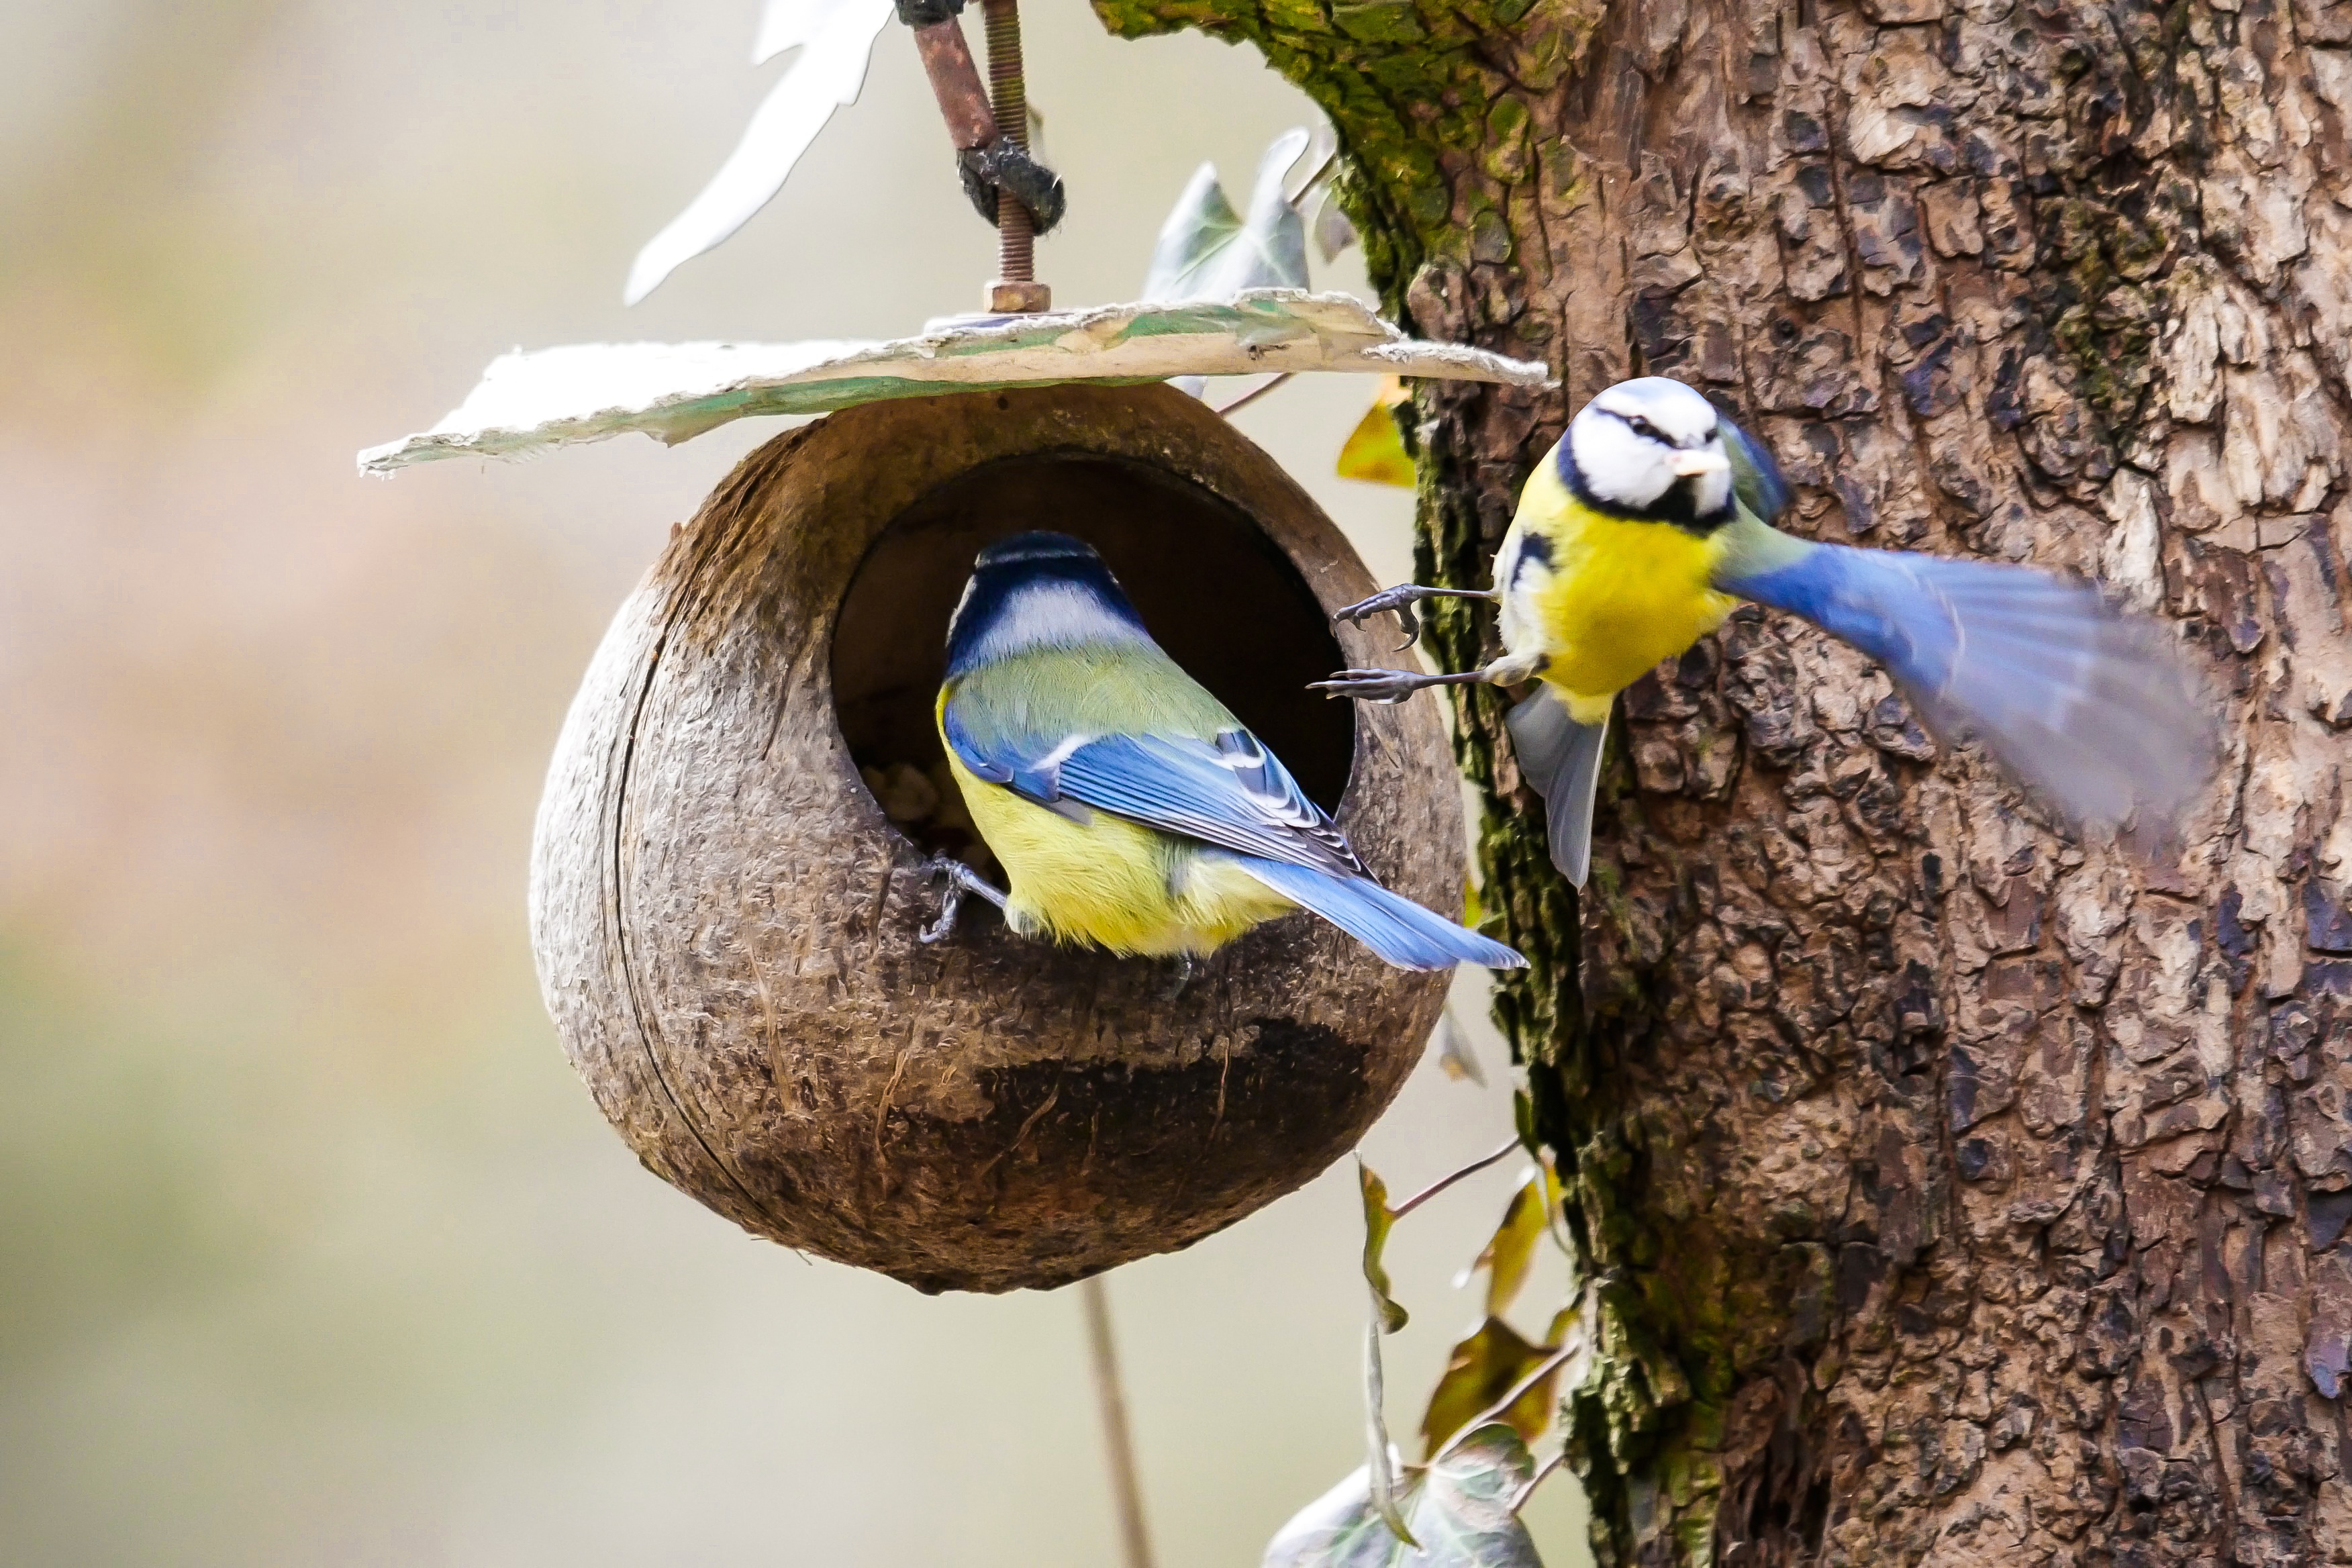
nature, branch, bird, wing, animal, fly, wildlife, food, beak, eat, fauna, puffin, vertebrate, blue tit, tit, perching bird